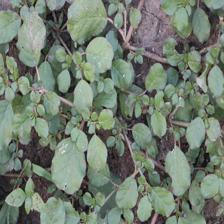
Label: BroadLeafWeed